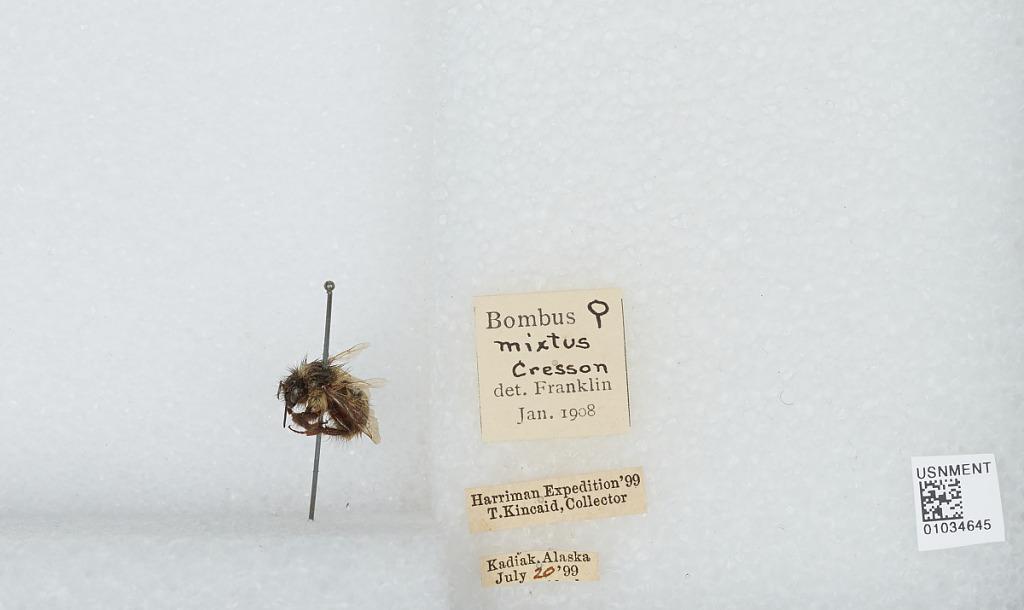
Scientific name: Bombus (Pyrobombus) mixtus Cresson
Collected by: T. Kincaid
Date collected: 1899-7-20
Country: United States
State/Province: Alaska
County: Kodiak Island
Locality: Kodiak
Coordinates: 57.7931, -152.394
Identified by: Franklin